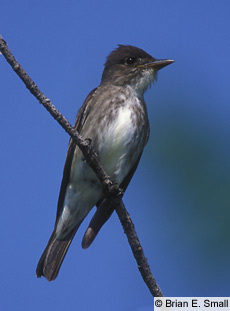
a small white breasted bird with dark head and wings.
a sleek gray bird with a white chest and a black crest on the head.
this bird is grey with a white belly and undertail coverts, and a small pointed beak.
this slender black bird has a grey grey breast and white belly.
a bird with grey/brown wings and a lighter almost white belly.
this mostly gray bird has a white belly and abdomen with a sharply pointed bill.
the under tail and belly are white with grey breast on the bird
this small gray bird has a white belly and a short, sharp bill.
this bird is small and fuzzy, with grey on its back and white on its chest.
a ruffled black feathered crown tops the head of this small bird and it has a short beak with white breast feathers.
Species: Olive Sided Flycatcher